Steinbrugg Castle

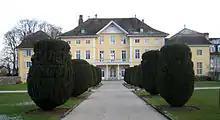
Steinbrugg Castle

Steinbrugg Castle is a castle in the municipality of Solothurn of the Canton of Solothurn in Switzerland. It is a Swiss heritage site of national significance.